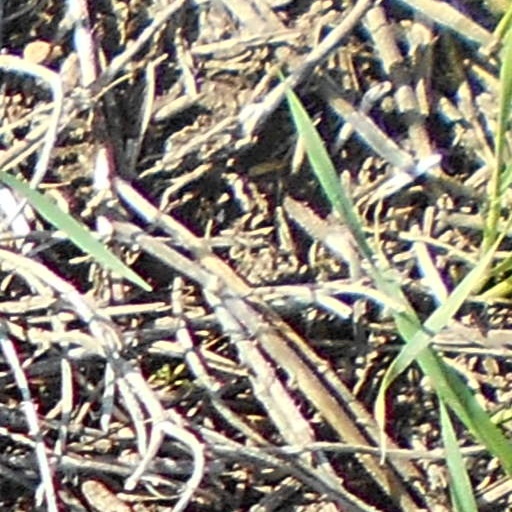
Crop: wheat